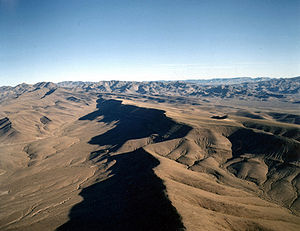
Nevada / Demografi / Religion
Mount Yucca, hvor det er planen at deponere atomaffald fremover
Nevada er en delstat i USA, som består af 90 procent ørken. Byerne Las Vegas og Reno ligger i Nevada. Hovedstaden er Carson City.